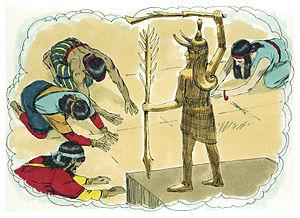
Illustration biblique du livre de la Deutéronome chapitre 5 עברית: 5 האיור המקראי של change me! פרק हिन्दी: {{{hi}}} अध्याय change me! की पुस्तक की बाइबिल चित्रण Bahasa Indonesia: Ilustrasi Alkitab dari Kitab Ulangan pasal 5 Italiano: Illustrazione biblica del libro della change me! Capitolo 5 日本語: change me!5章の本の聖書の実例 Jawa: Ilustrasi Alkitab saking Kitab Andharaning Torèt pasal 5 한국어: change me! 5 장 장부의 성경 그림 Bahasa Melayu: Ilustrasi Alkitab dari Kitab Ulangan pasal 5